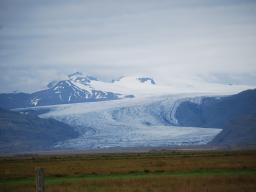
Label: Background_without_leaves